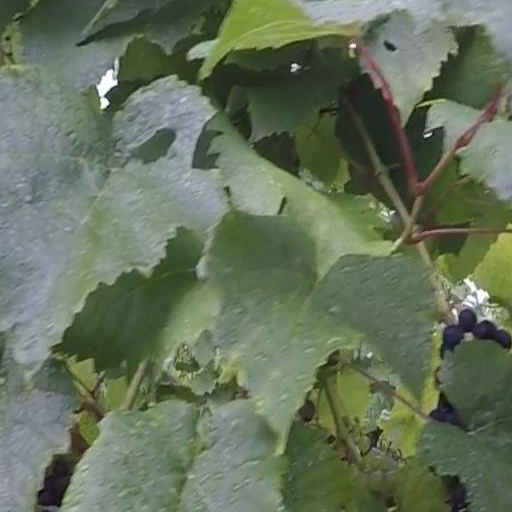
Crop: grape